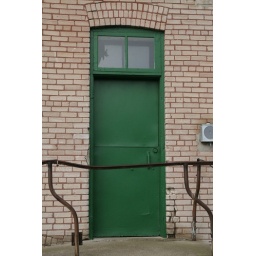
This is a door on an abandoned building in Hawley, MN